Semporna

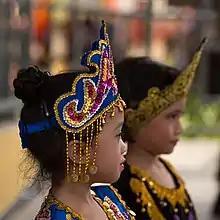
A girl in a traditional Bajau headgear

The majority of the population is Bajau, many of whom live in sprawling stilt villages over the water and land on the outskirts of town.